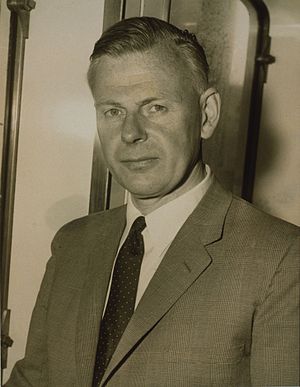
Bengt Strömgren
Bengt Strömgren i 1957.
Bengt Georg Daniel Strömgren var en dansk astronom og astrofysiker.